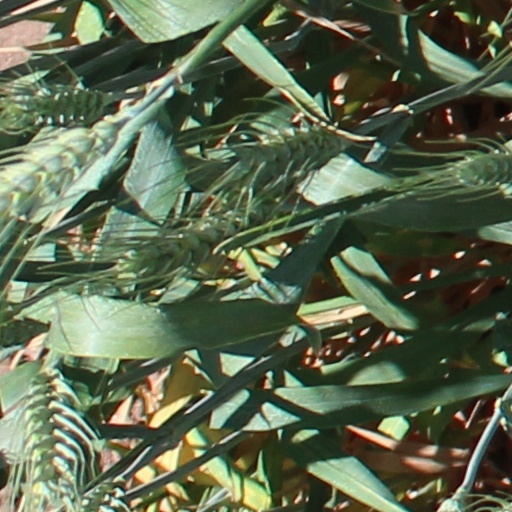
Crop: wheat